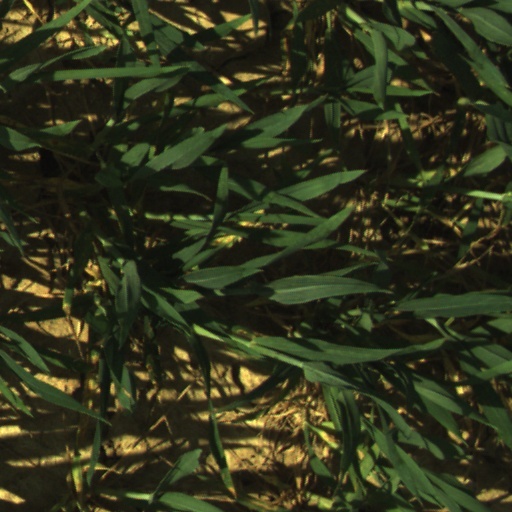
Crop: wheat